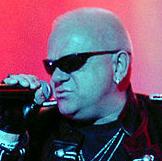
Age: 51